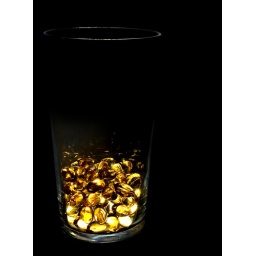
pint glass placed on ipod filled with cod liver capsules in kitchen at approx 2.00am - couldn't sleep!